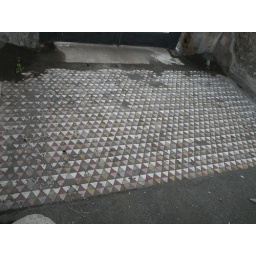
mosaic tile floor in a Pompei house